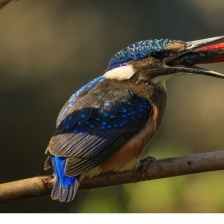
Species: MALACHITE KINGFISHER
Scientific name: CORYTHORNIS CRISTATUS